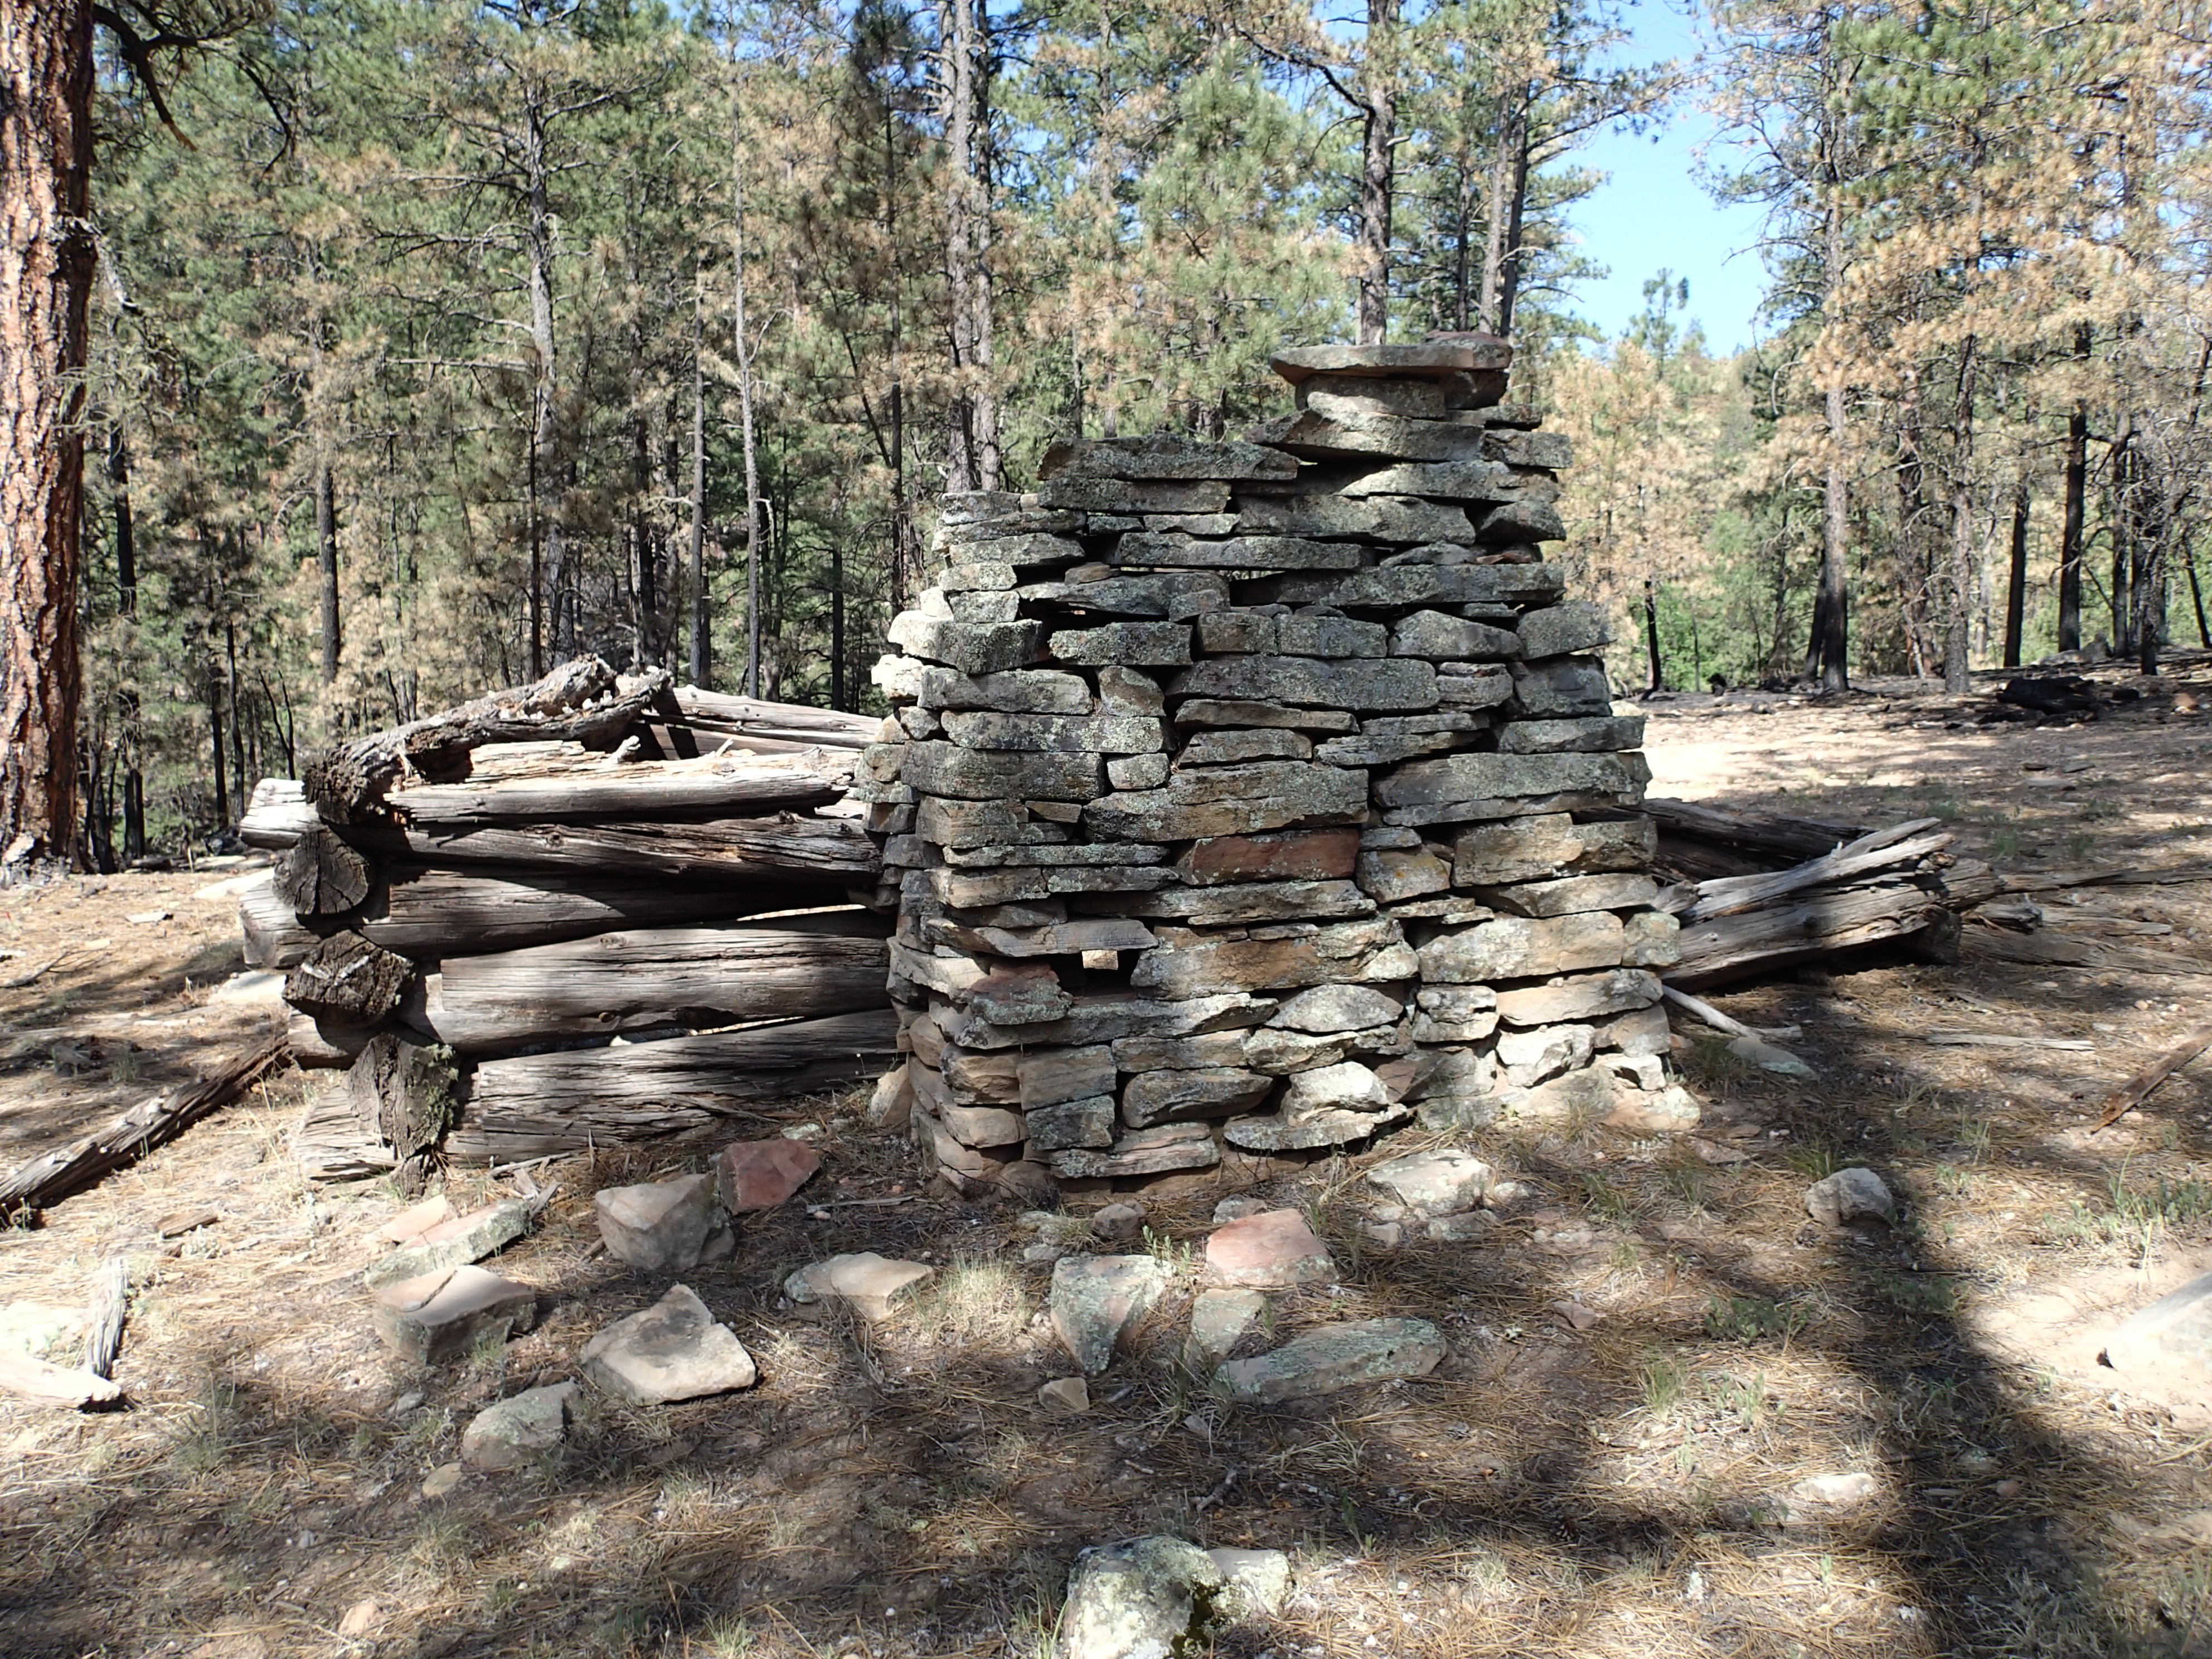
tree, rock, wilderness, wood, trail, pond, stone wall, boulder, woodland